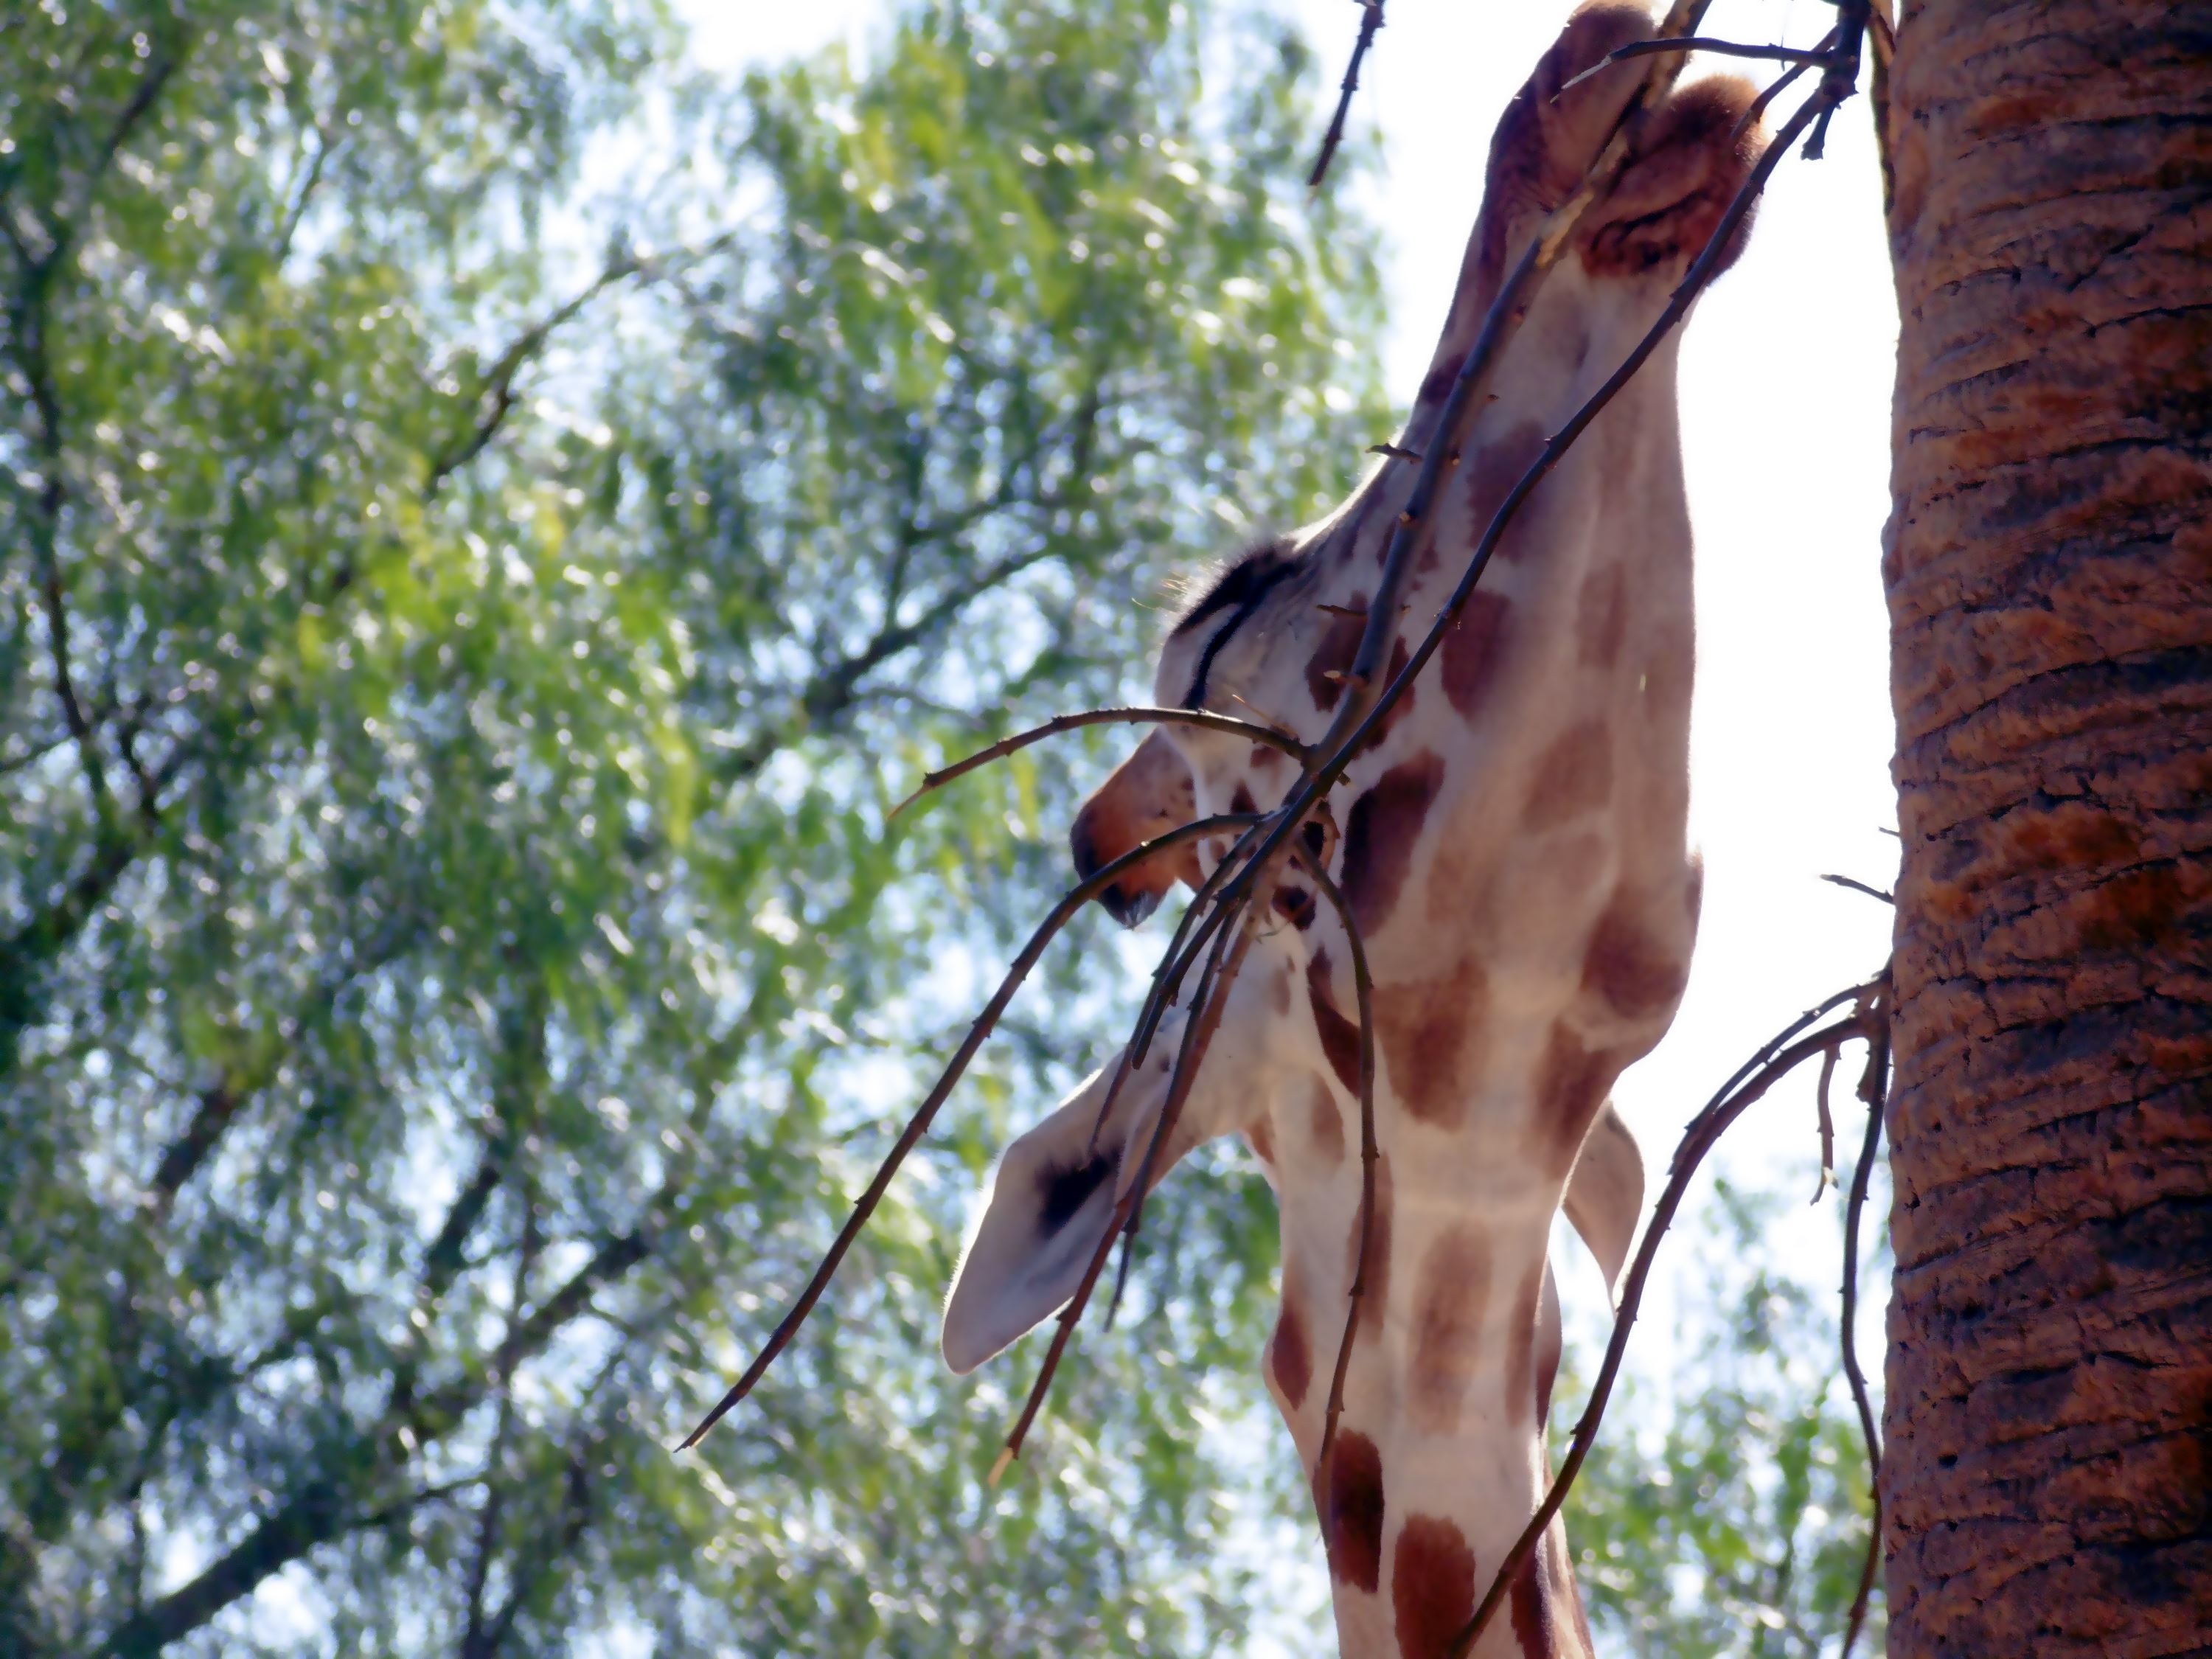
branch, wildlife, zoo, mammal, fauna, giraffe, giraffidae